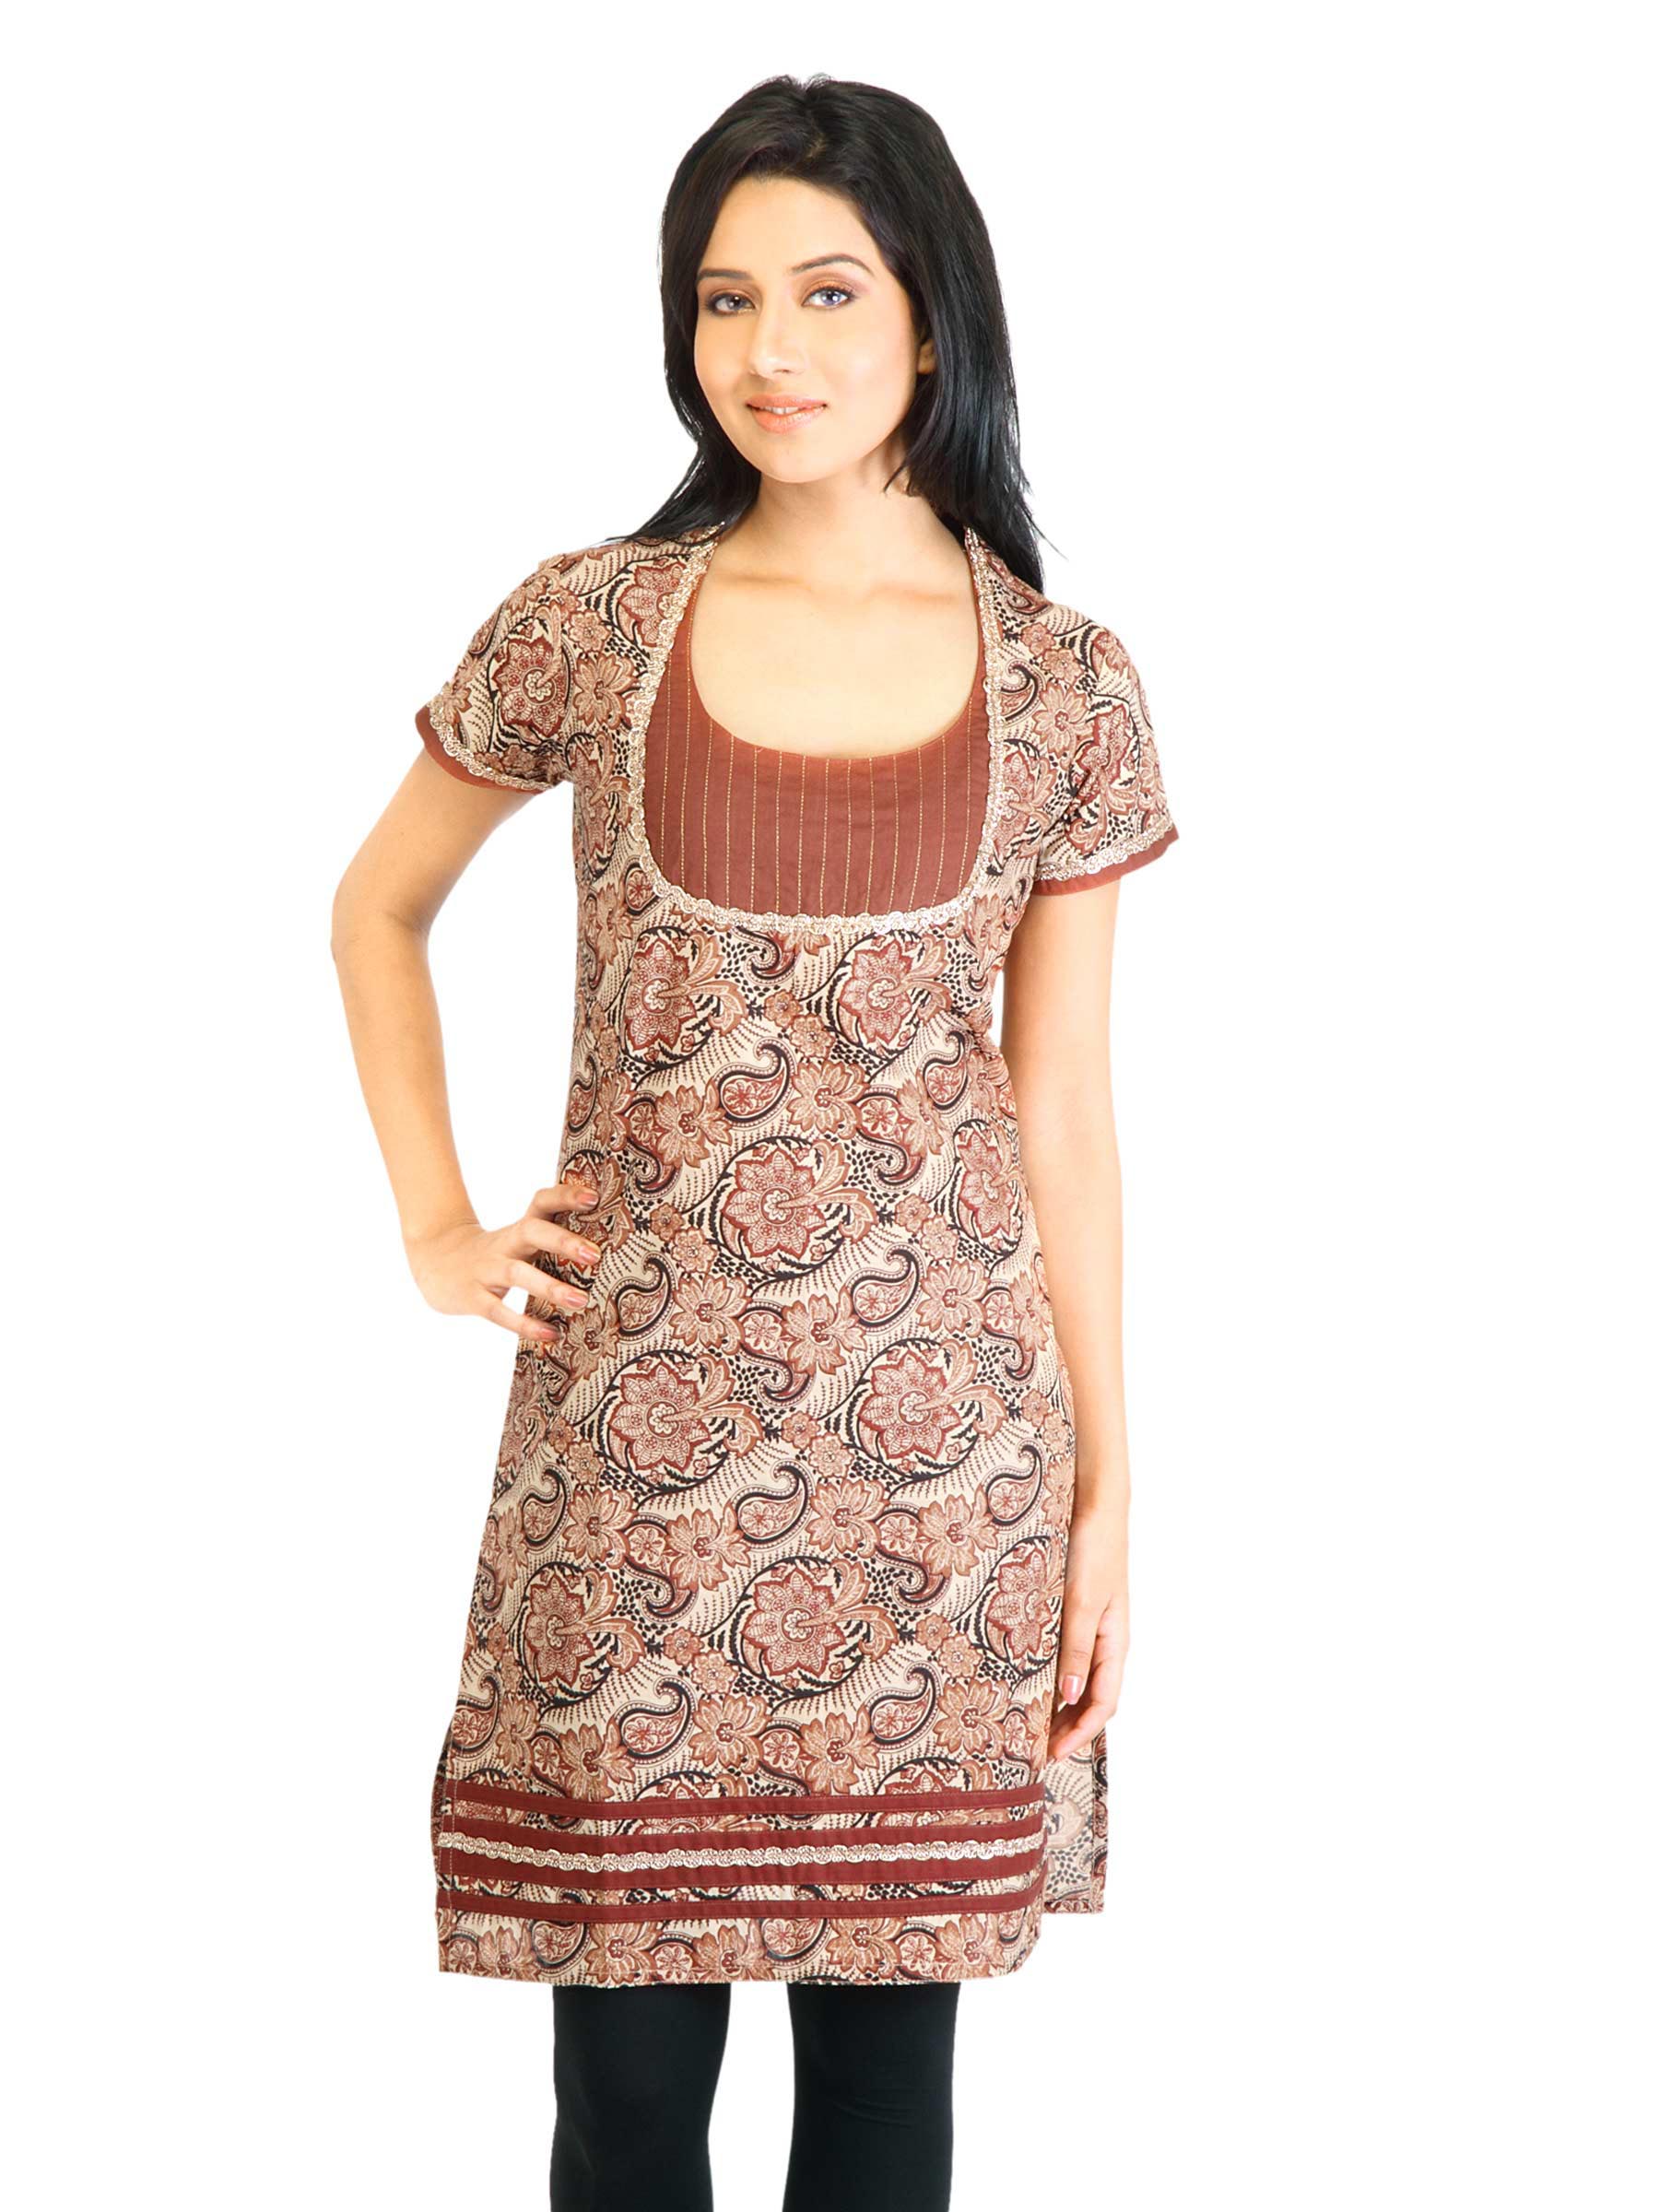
Visudh Brown Printed Ethnic Kurta
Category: Apparel / Topwear / Kurtas
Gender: Women
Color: Brown
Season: Fall 2011
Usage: Ethnic